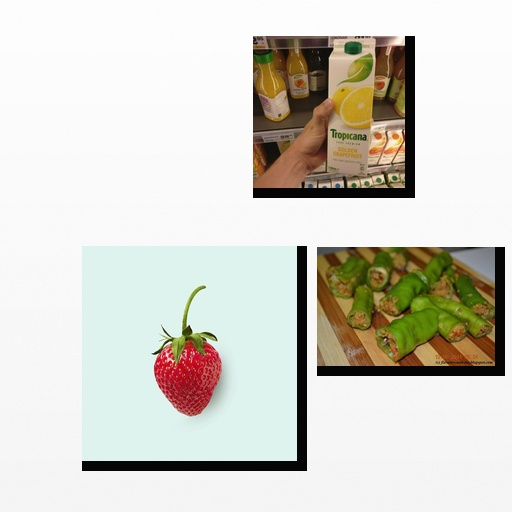
Food items: radish, strawberry, golden_grapefruit_juice